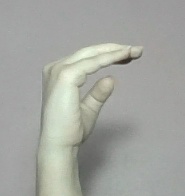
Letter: jeem